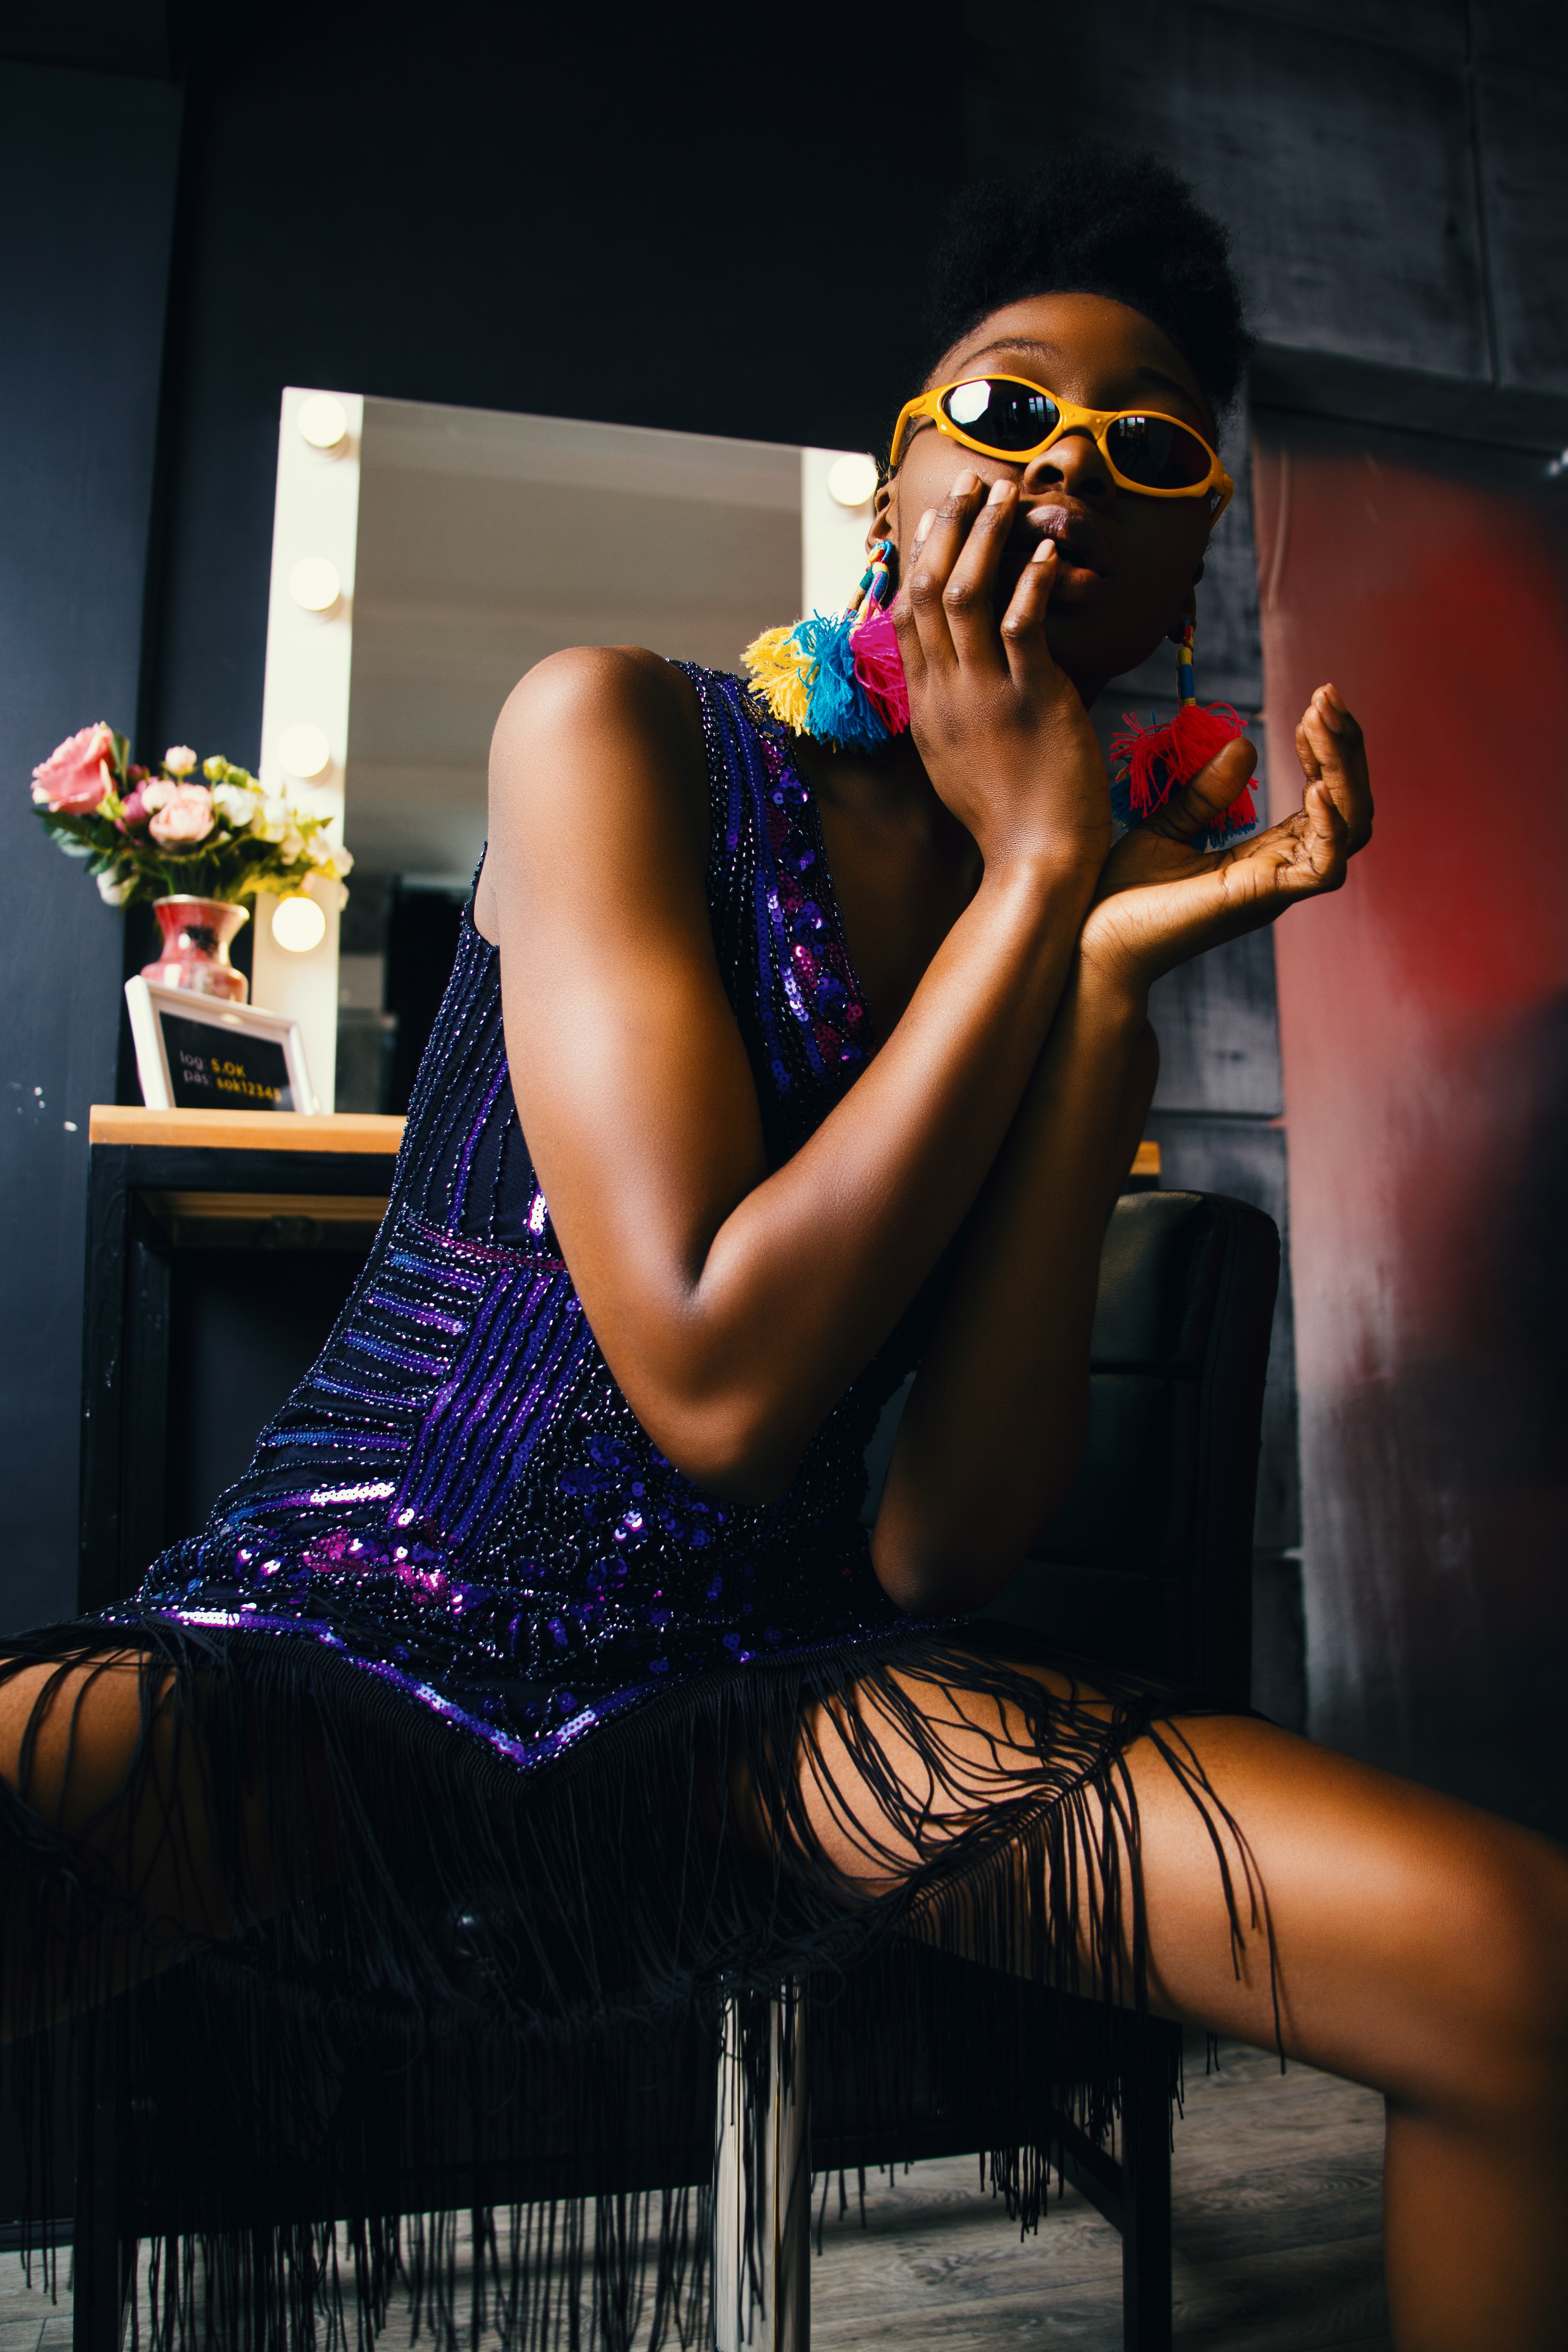
eyewear, sitting, glasses, leg, sunglasses, photography, fashion design, model, thigh